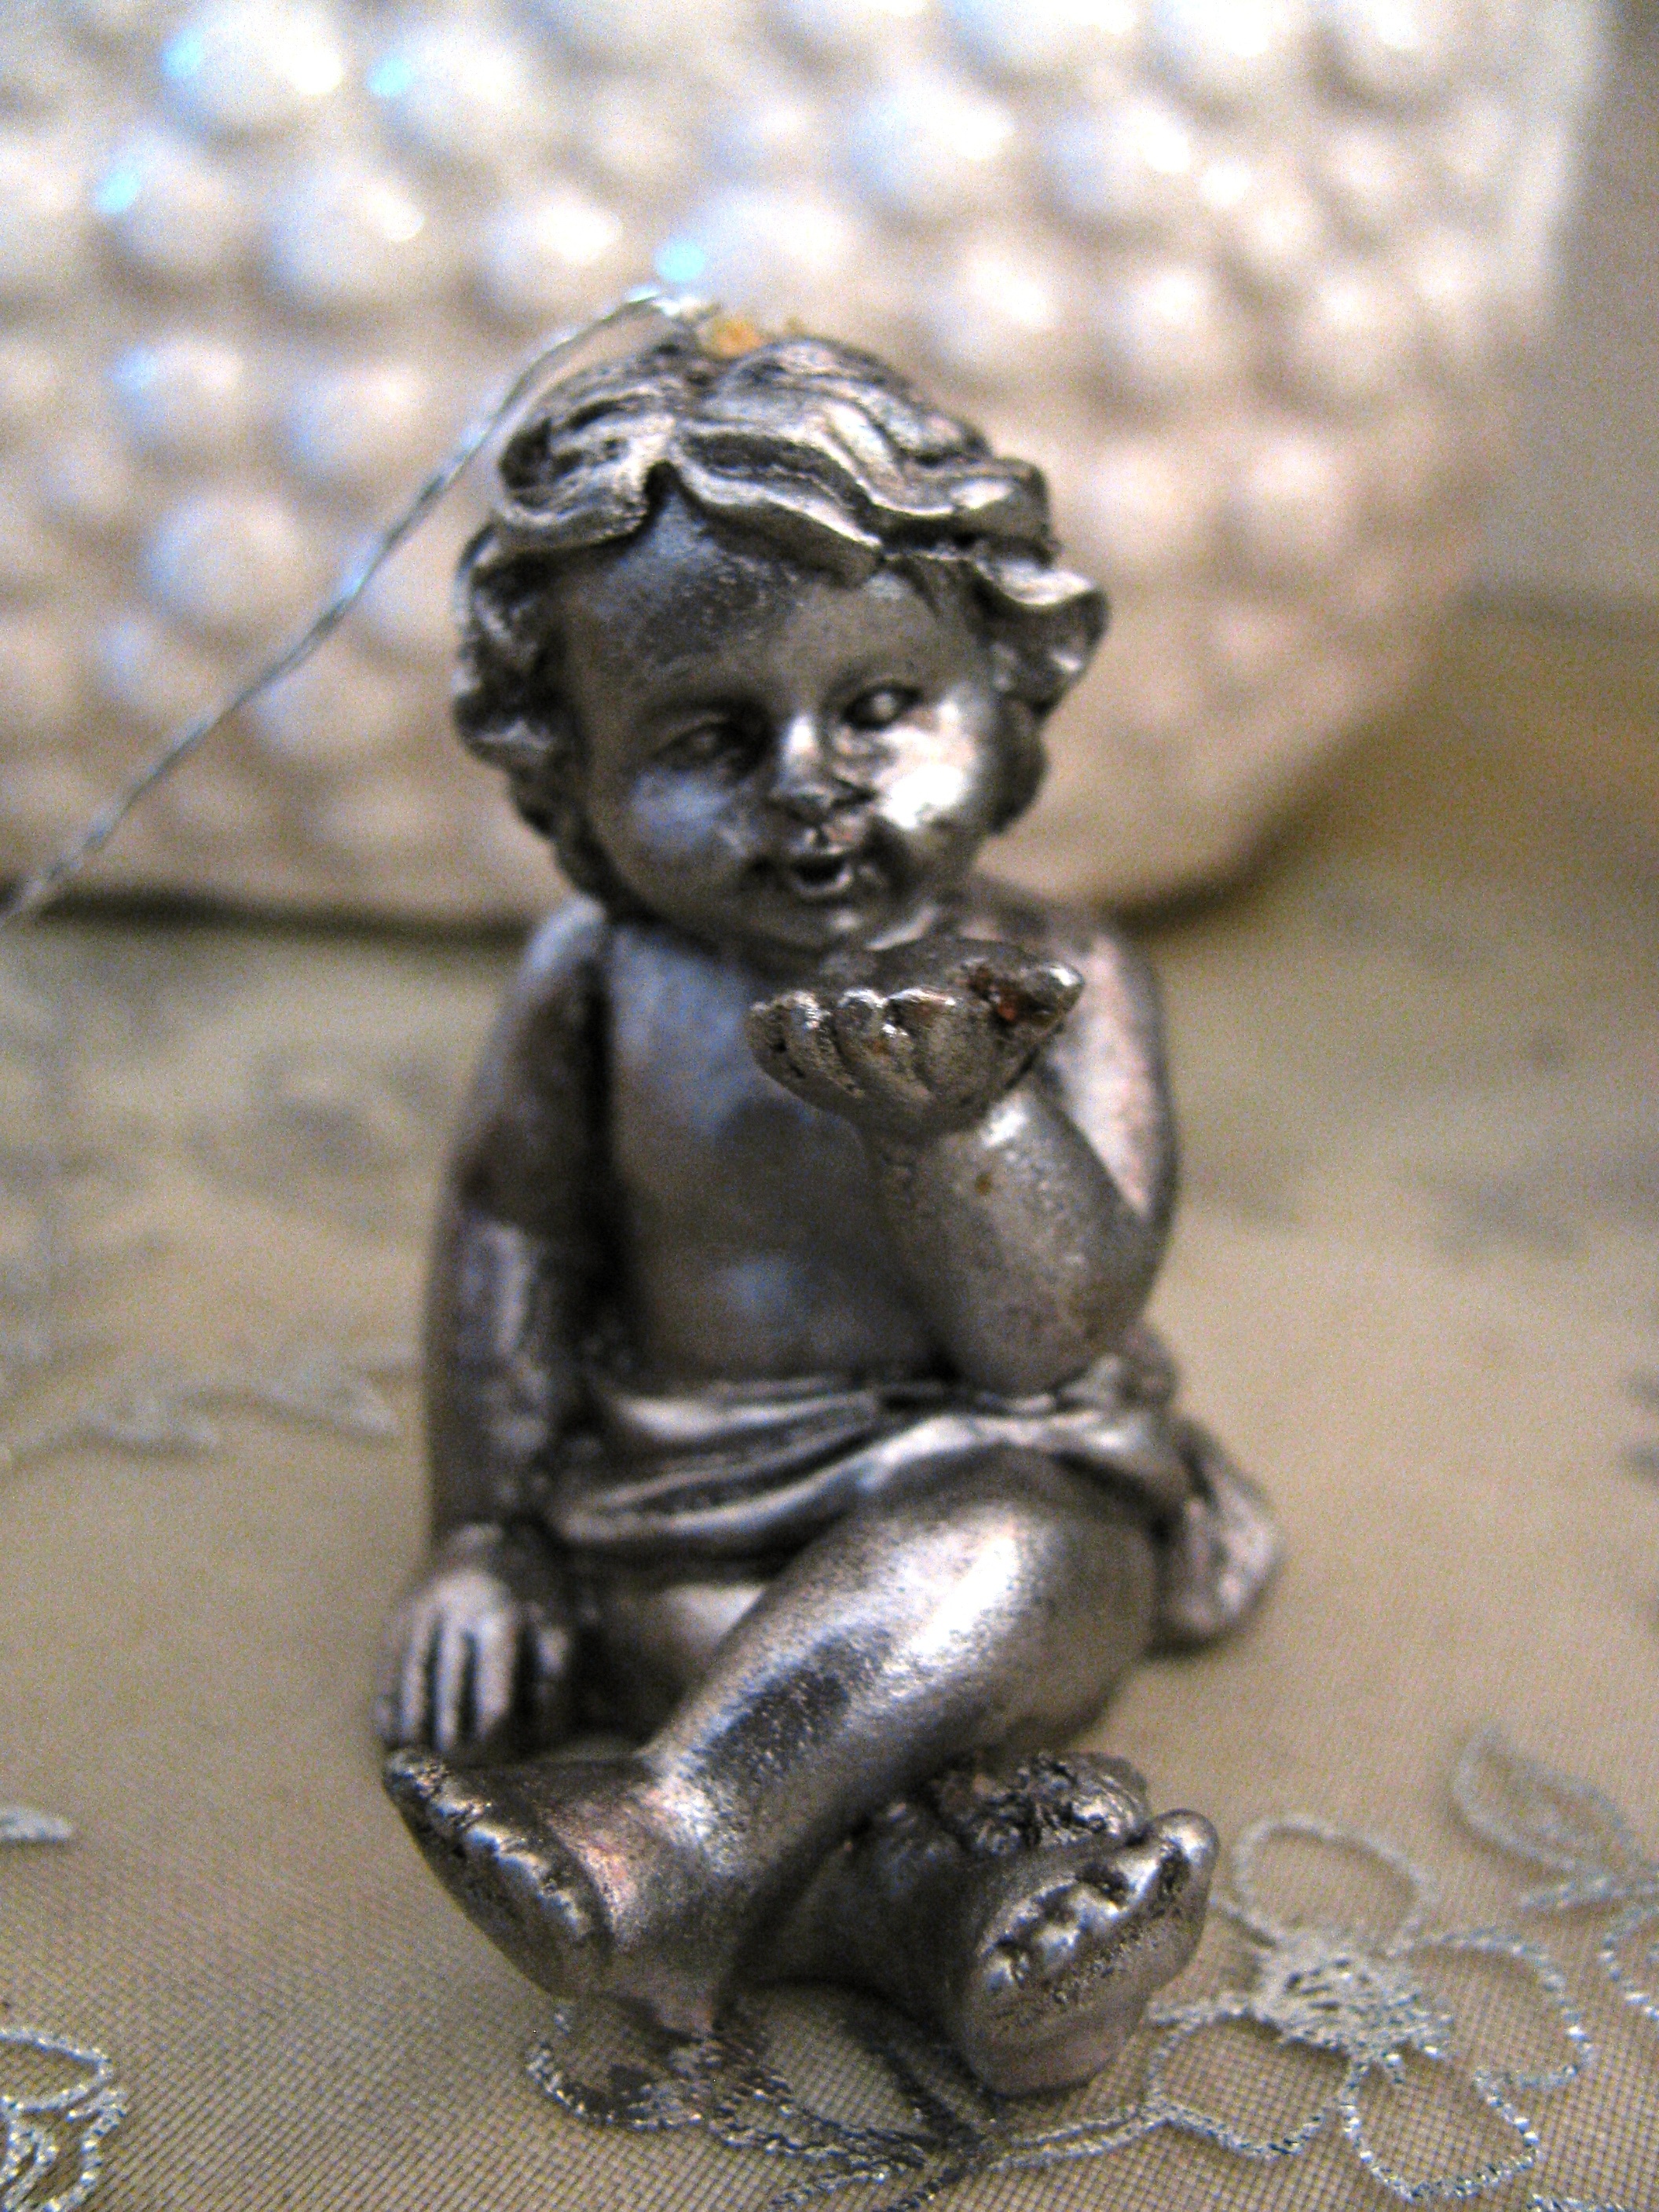
monument, statue, metal, christmas, material, sculpture, angel, art, temple, silver, bronze, carving, stone carving, ancient history